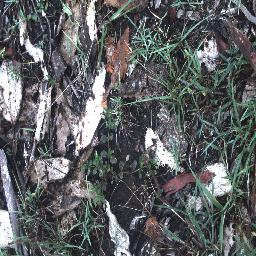
Label: negative